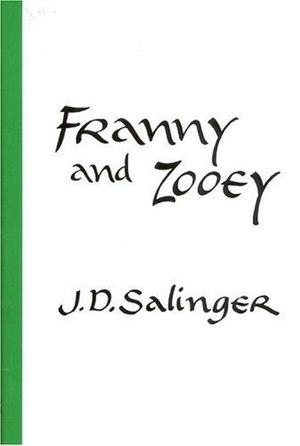
Franny et Zooey est une série de deux récits de l'écrivain américain J. D. Salinger, plus connu pour être l'auteur d'un des classiques de la littérature américaine L'Attrape-cœurs. Publiées pour la première fois dans le magazine littéraire The New Yorker en 1961, ces deux histoires paraîtront sous forme de roman en septembre de la même année. Elles racontent respectivement l'histoire de Franny et Zooey, deux membres de la famille Glass, une famille récurrente dans l'œuvre de J. D. Salinger.